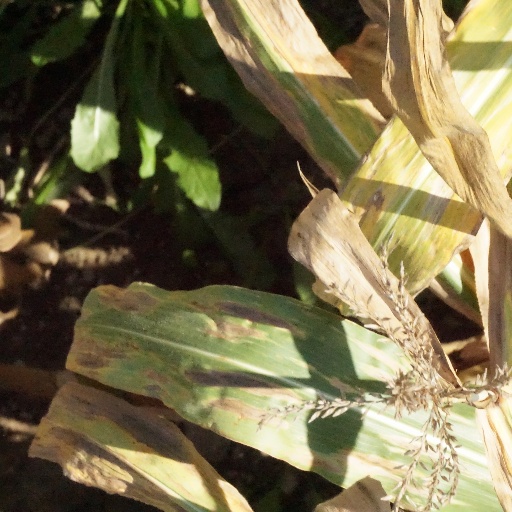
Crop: maize; corn